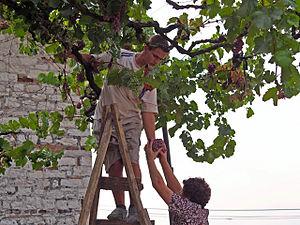
La viticulture en Albanie s'est développée, dès le VIIIᵉ siècle av. J.-C. sur la base de cépages autochtones qui avaient résisté à l'ère glaciaire. Les vins d'Illyrie furent célèbres sous l'empire romain et ne perdirent leur réputation qu'à partir de la conquête turque. Ils sont de nos jours en pleine renaissance.